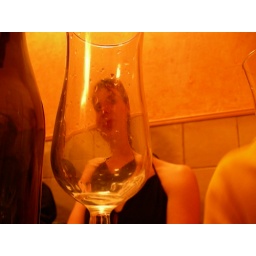
girl in glass